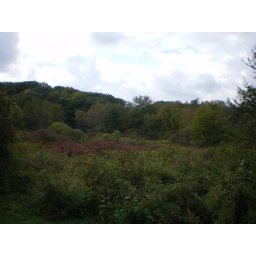
fluffy landscape from field up the hill on the Lion's Club trail in Ancaster